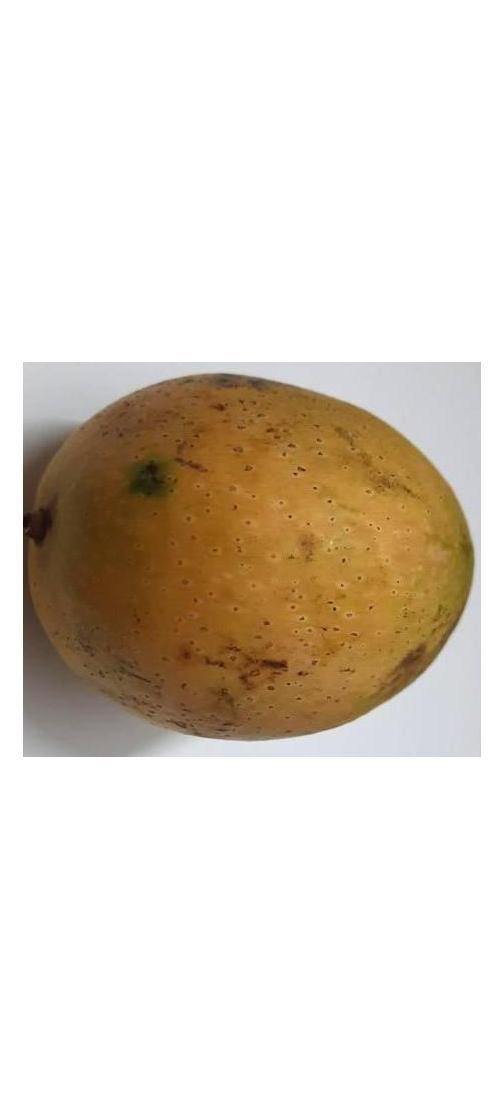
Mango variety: Ashshina Classic